Blue-and-Blacks

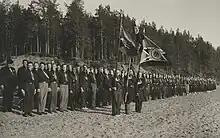
At Kuortane camp in 1935.

The Blue-and-Blacks spirit was created by large summer camps held in 1933 in Vanaja and in 1934 and 1935 in Kuortane. Participants slept in military tents, sang, swam, listened to presentations and discussed. The Blue-and-Blacks camps were also met with fierce resistance. Ilkka of the Agrarian League wrote that the Blue-and-Blacks camps trained to take part in armed struggle: "for a certain party's ultimate plan for power". In 1934, Blue-and-Blacks magazine was founded as the organ of the Blue-and-Blacks organization. The Blue-and-Blacks also had high-level cultural activities, including the Blue-and-Blacks recitation choir, the best known of which was the one led by Pekka Kuusi known as "Echo of Merja". Cultural relations were maintained, especially with the German Hitler-Jugend. The Blue-and-Blacks took influences from other youth organizations both at home and abroad, such as the German Nazis and Italian fascists.